Sonny Sandoval

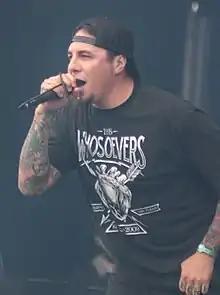
Sandoval performing in 2013

Paul Joshua "Sonny" Sandoval (born May 16, 1973) is an American musician, rapper, singer, and songwriter. He is best known as the co-founder and lead vocalist of nu metal band P.O.D.